United States Air Force Academy Cadet Chapel

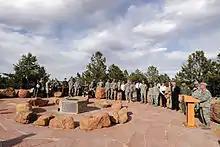
Dedication, 6 May 2011

The Muslim chapel is located on the lower level. It welcomes Muslims of all denominations. The mihrab is made of wood filled with the Quran and other Muslim books. Surrounded by Middle Eastern wooden art on its walls and the floor is blue and yellow with Middle Eastern designs.